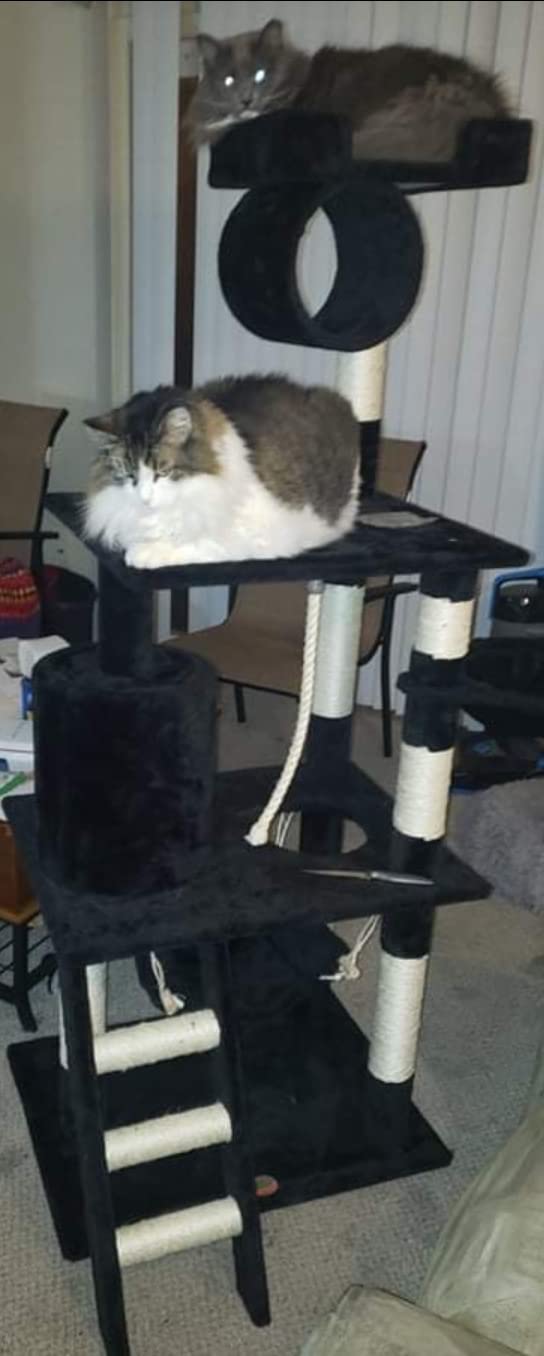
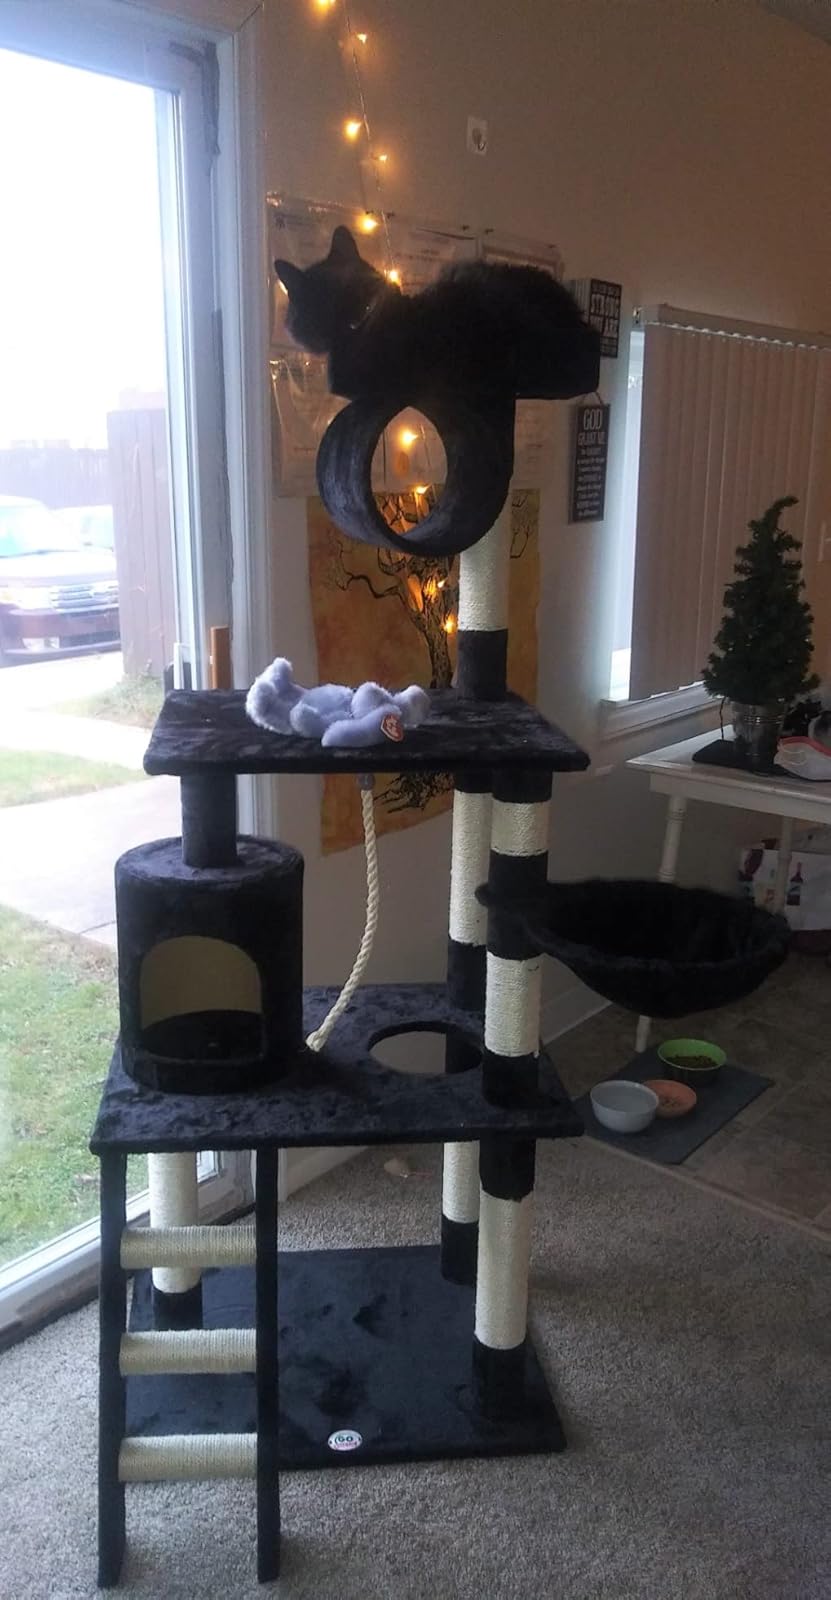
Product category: items_cat tree
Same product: yes